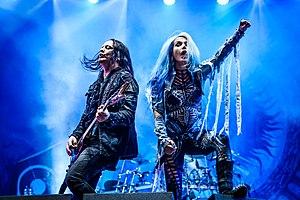
Arch Enemy est un groupe de death metal mélodique suédois, formé en 1995 par l'ex-guitariste de Carcass, Michael Amott. Le groupe était à l'origine représenté par Johan Liiva, la chanteuse Angela Gossow ayant pris sa place en 2001. Celle-ci est remplacée en 2014 par la Canadienne Alissa White-Gluz.